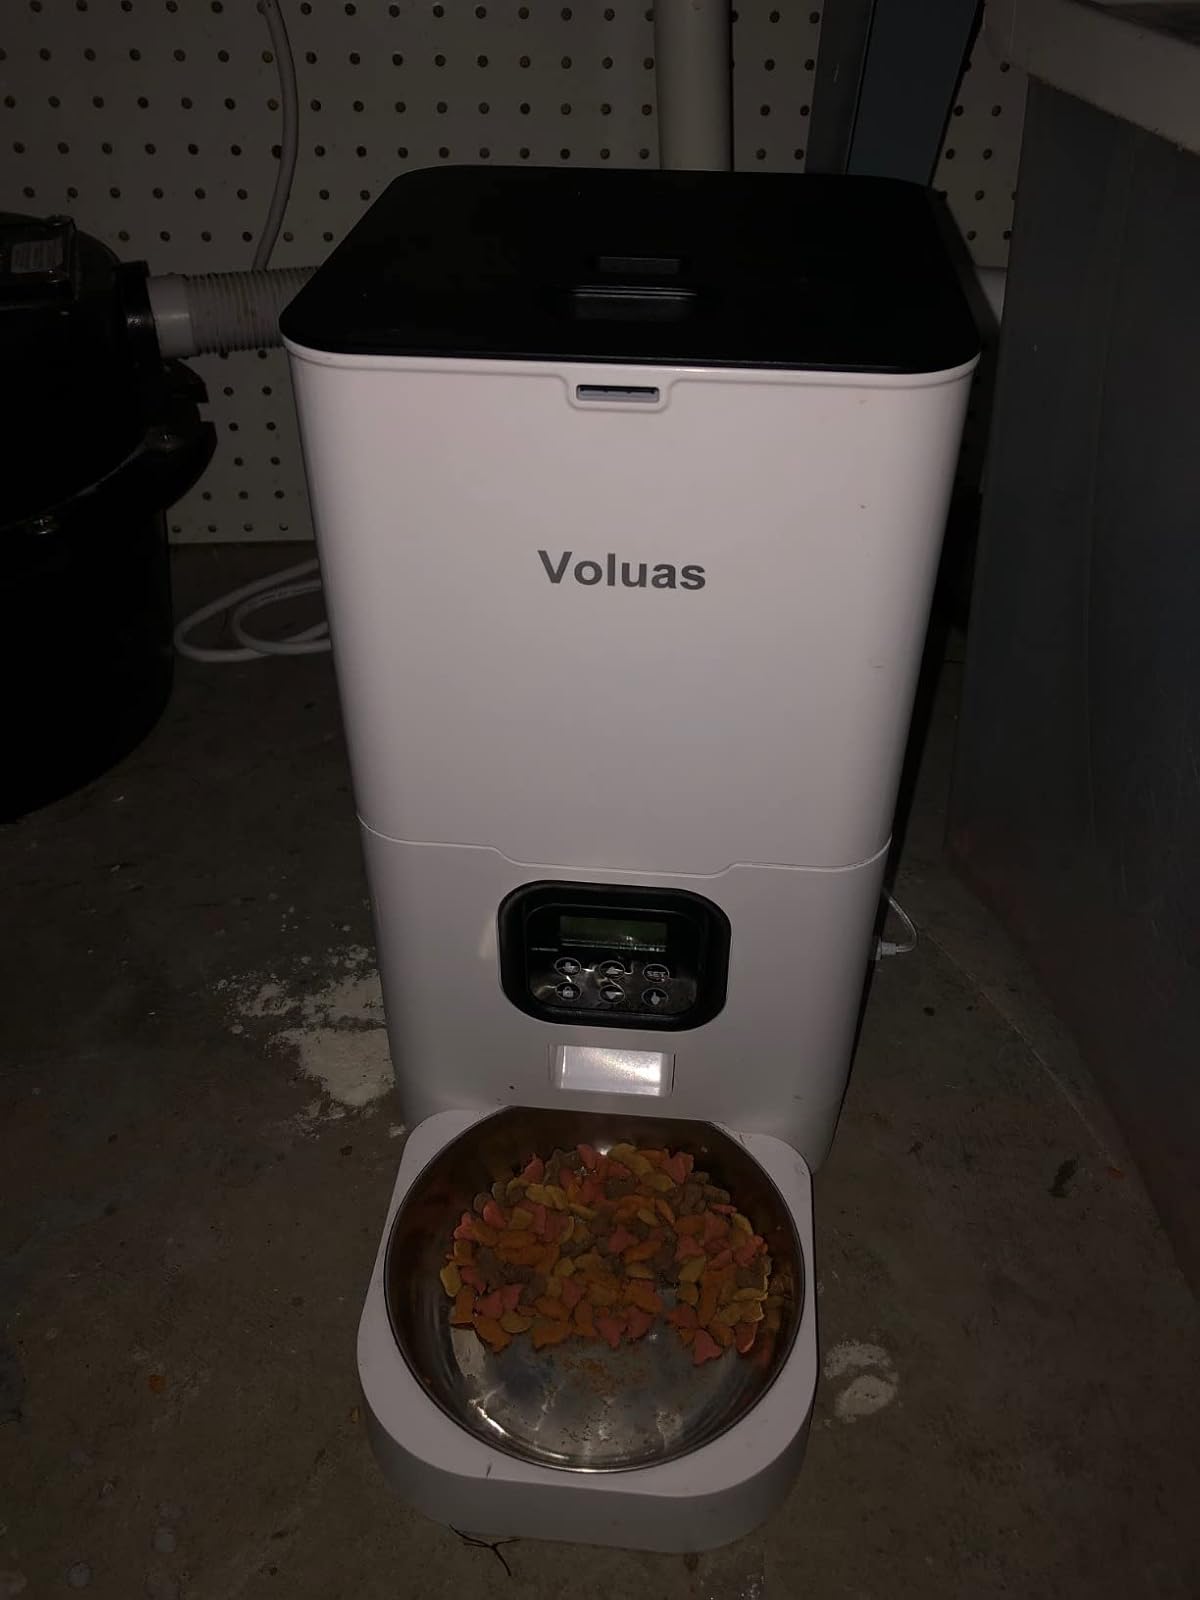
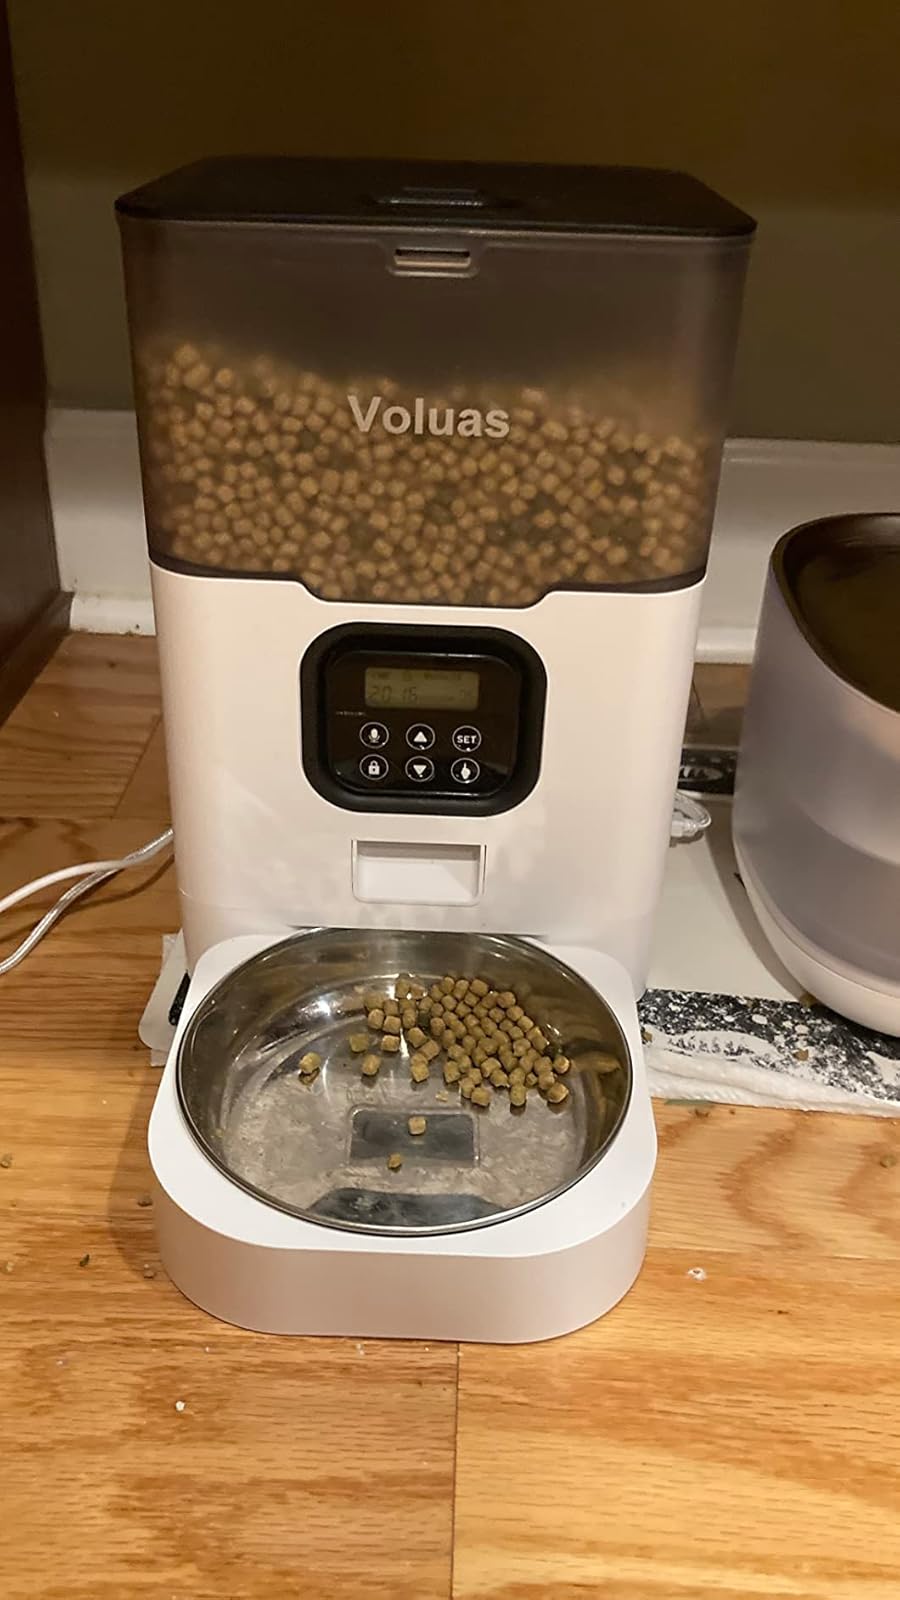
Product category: items_feeder
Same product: no